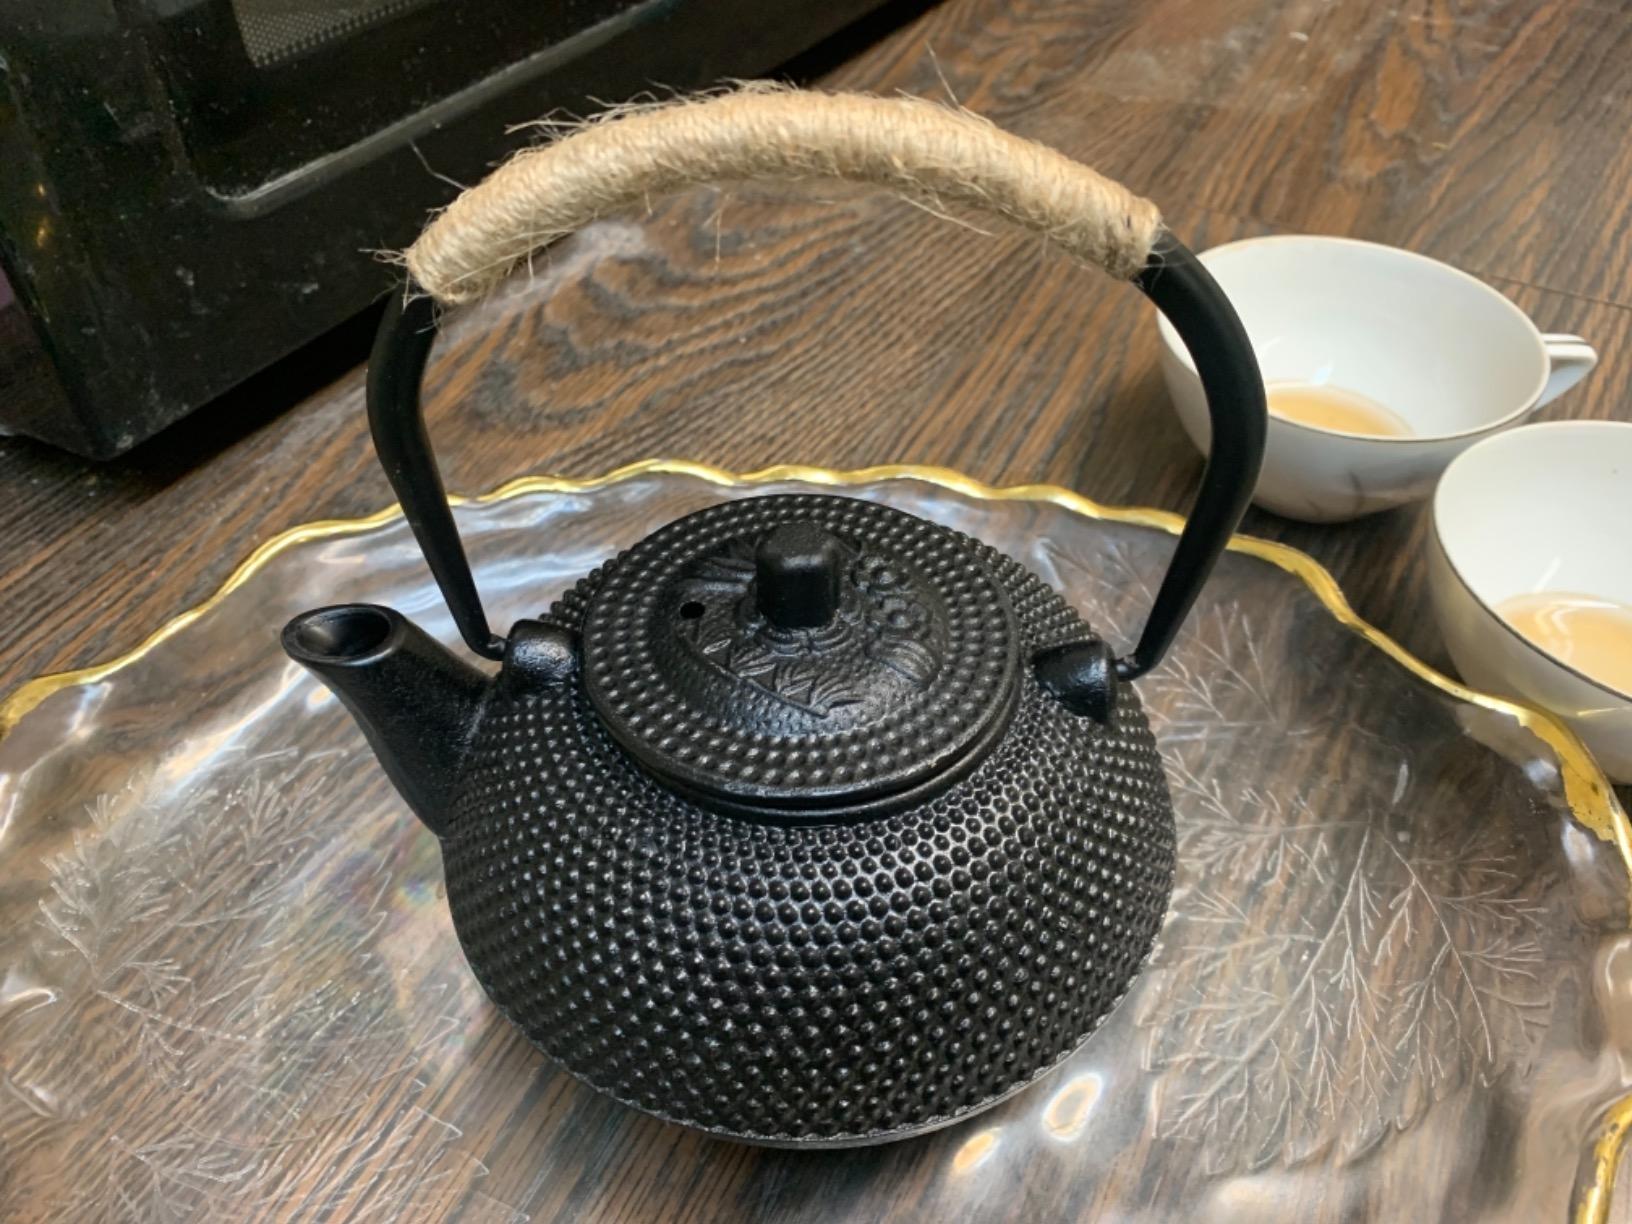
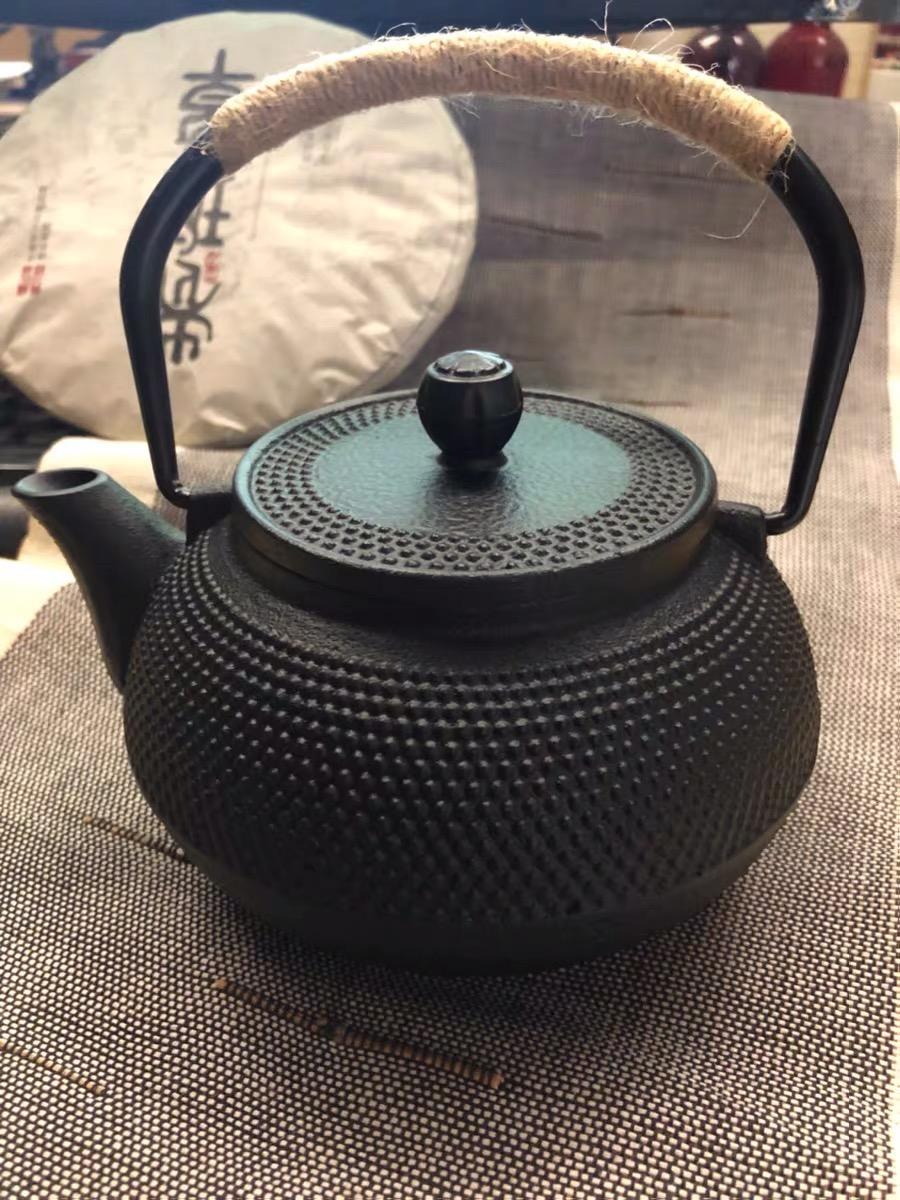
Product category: items_kettle
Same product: yes